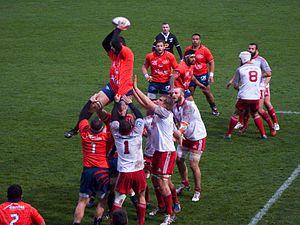
La saison 2014-2015 de l'Union sportive dacquoise est la onzième saison du club landais en seconde division du championnat de France, la sixième consécutive depuis son retour au sein de l'antichambre de l'élite du rugby à XV français. Cette saison est la troisième consécutive à lutter pour le maintien en division professionnelle.